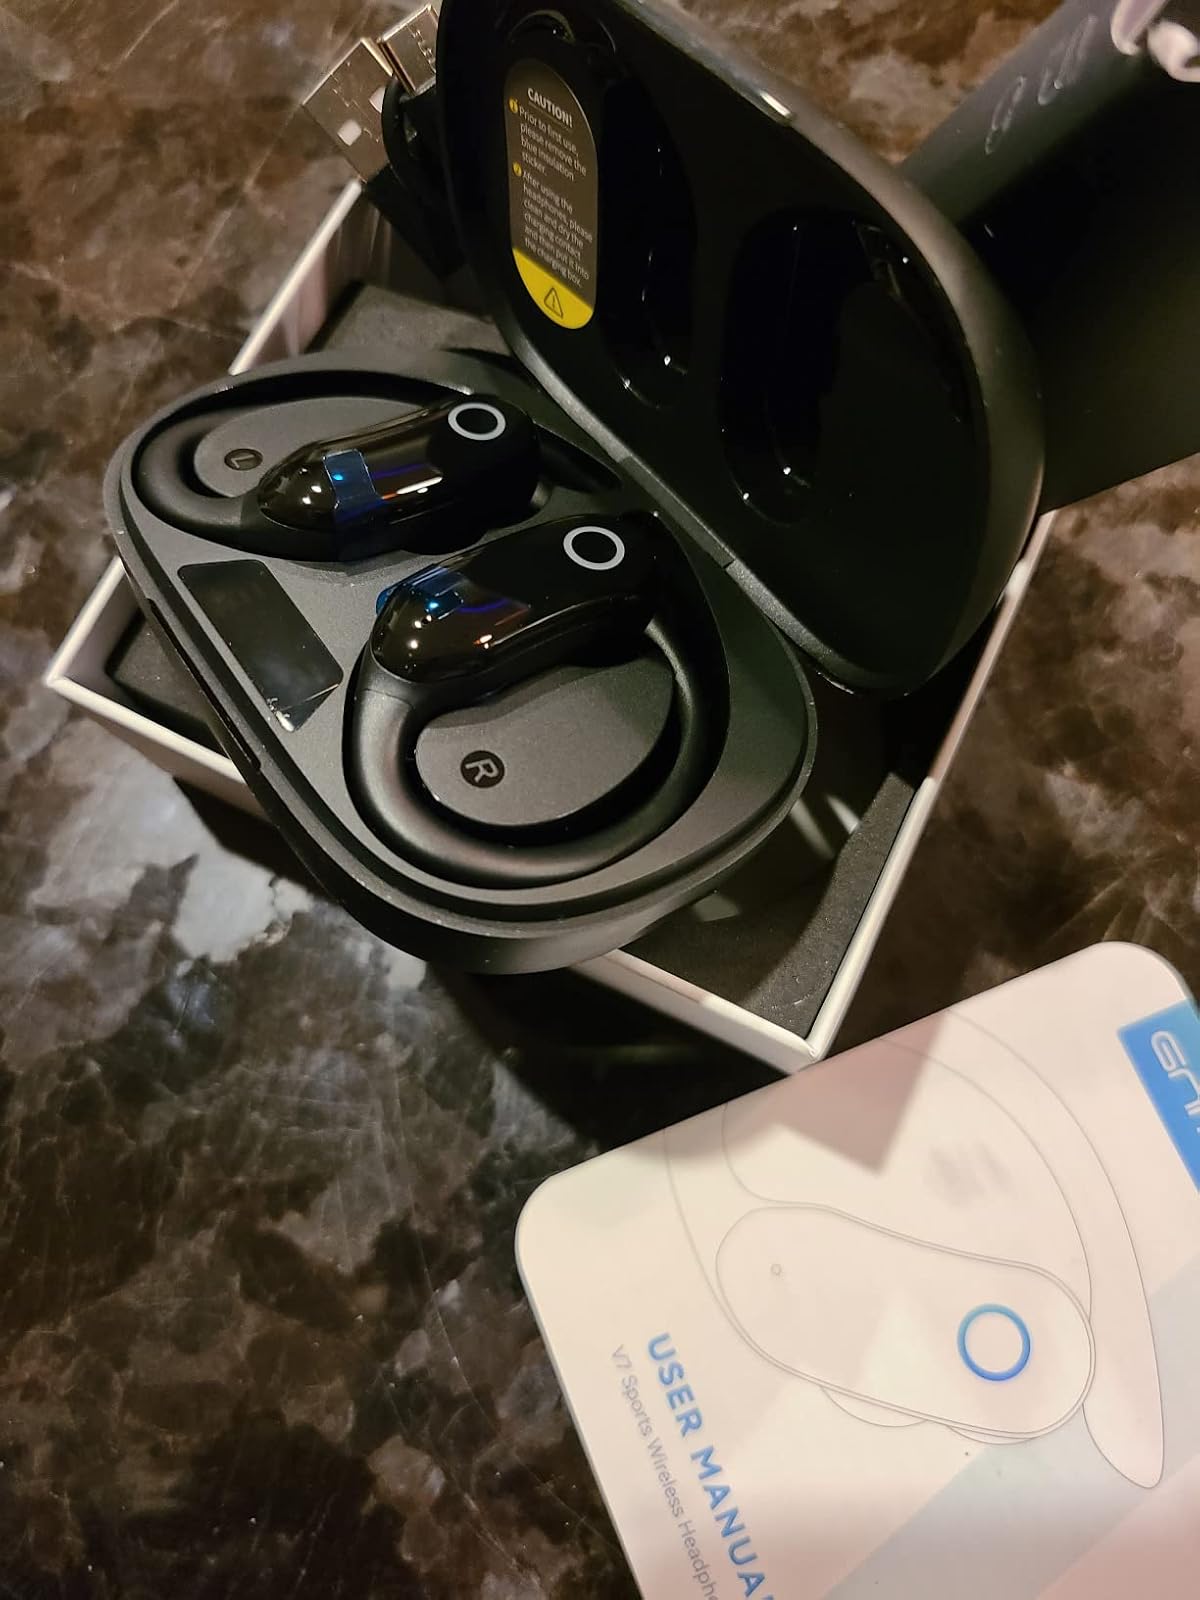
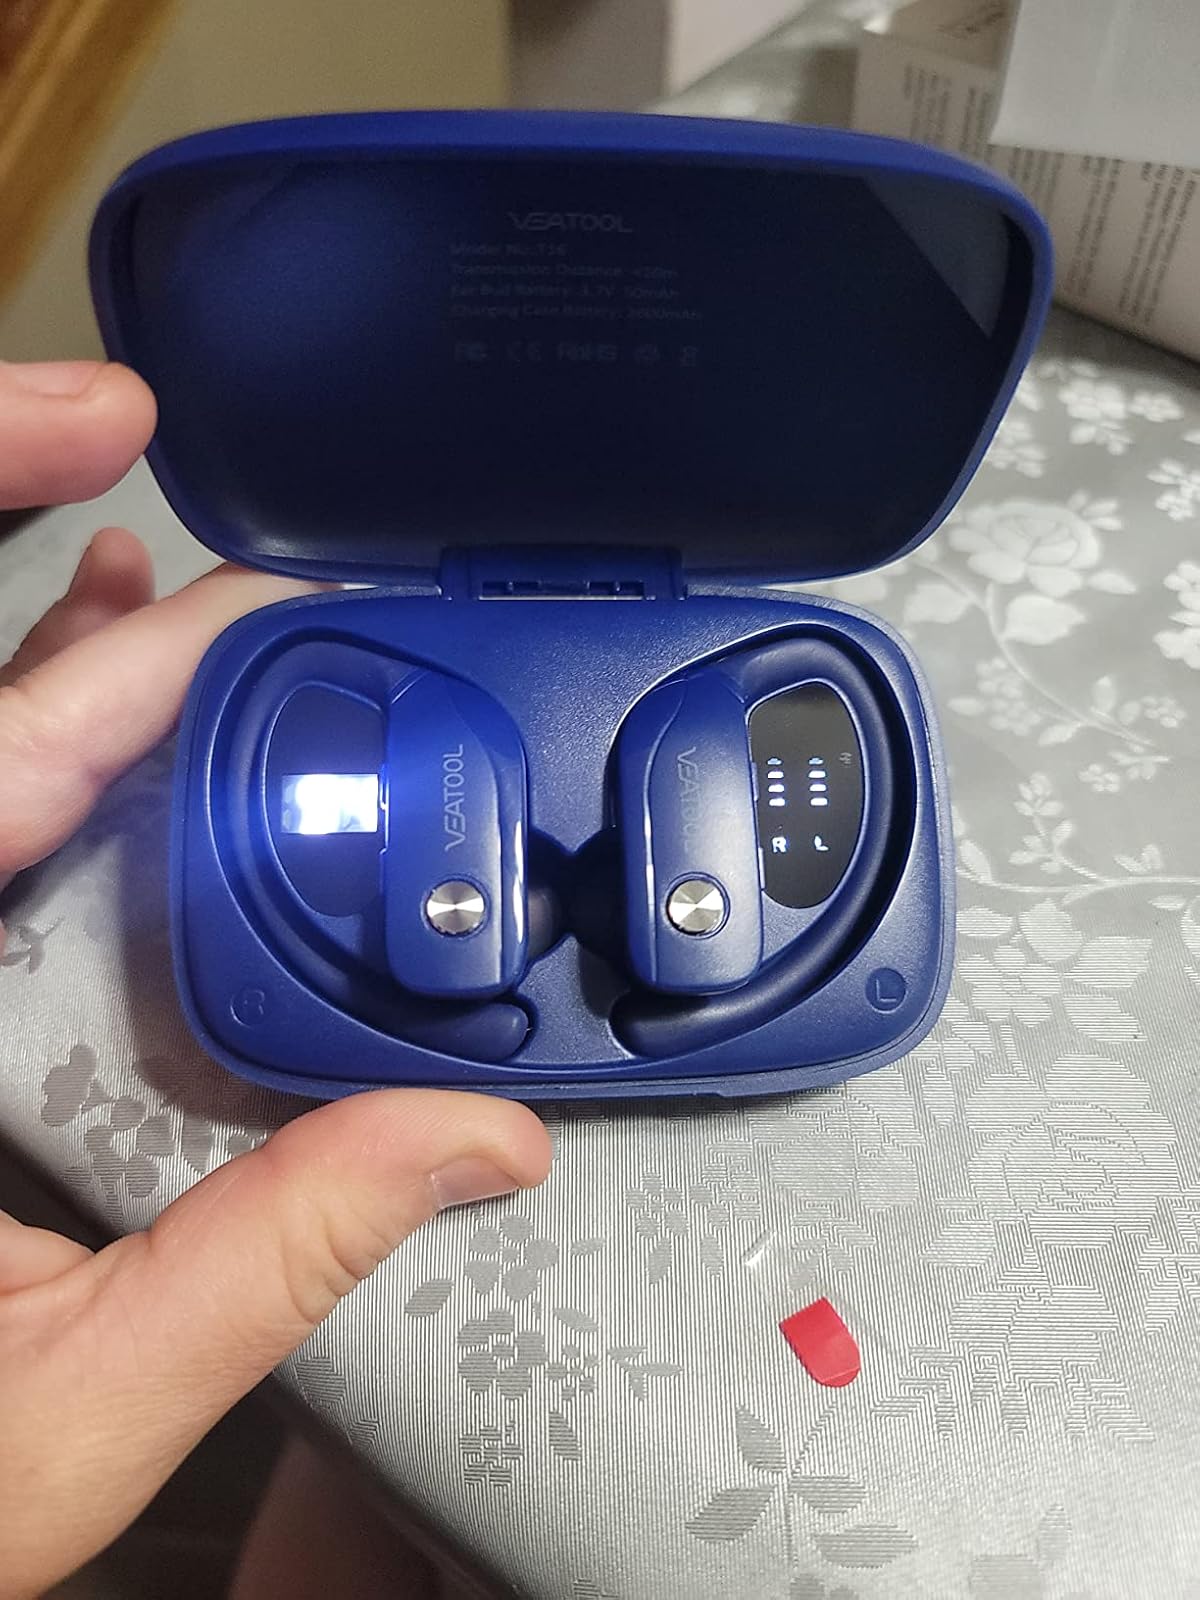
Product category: earbuds
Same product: no